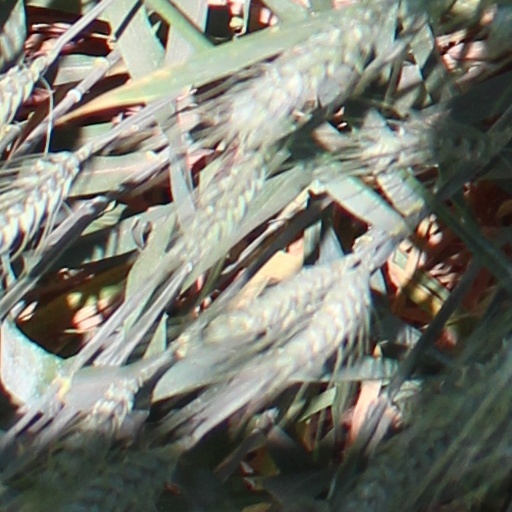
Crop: wheat